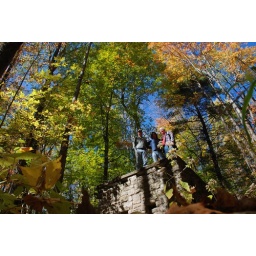
leidy boys in the forest